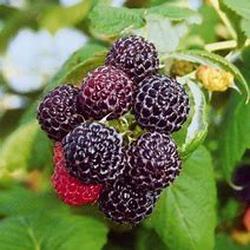
Label: Blackberry